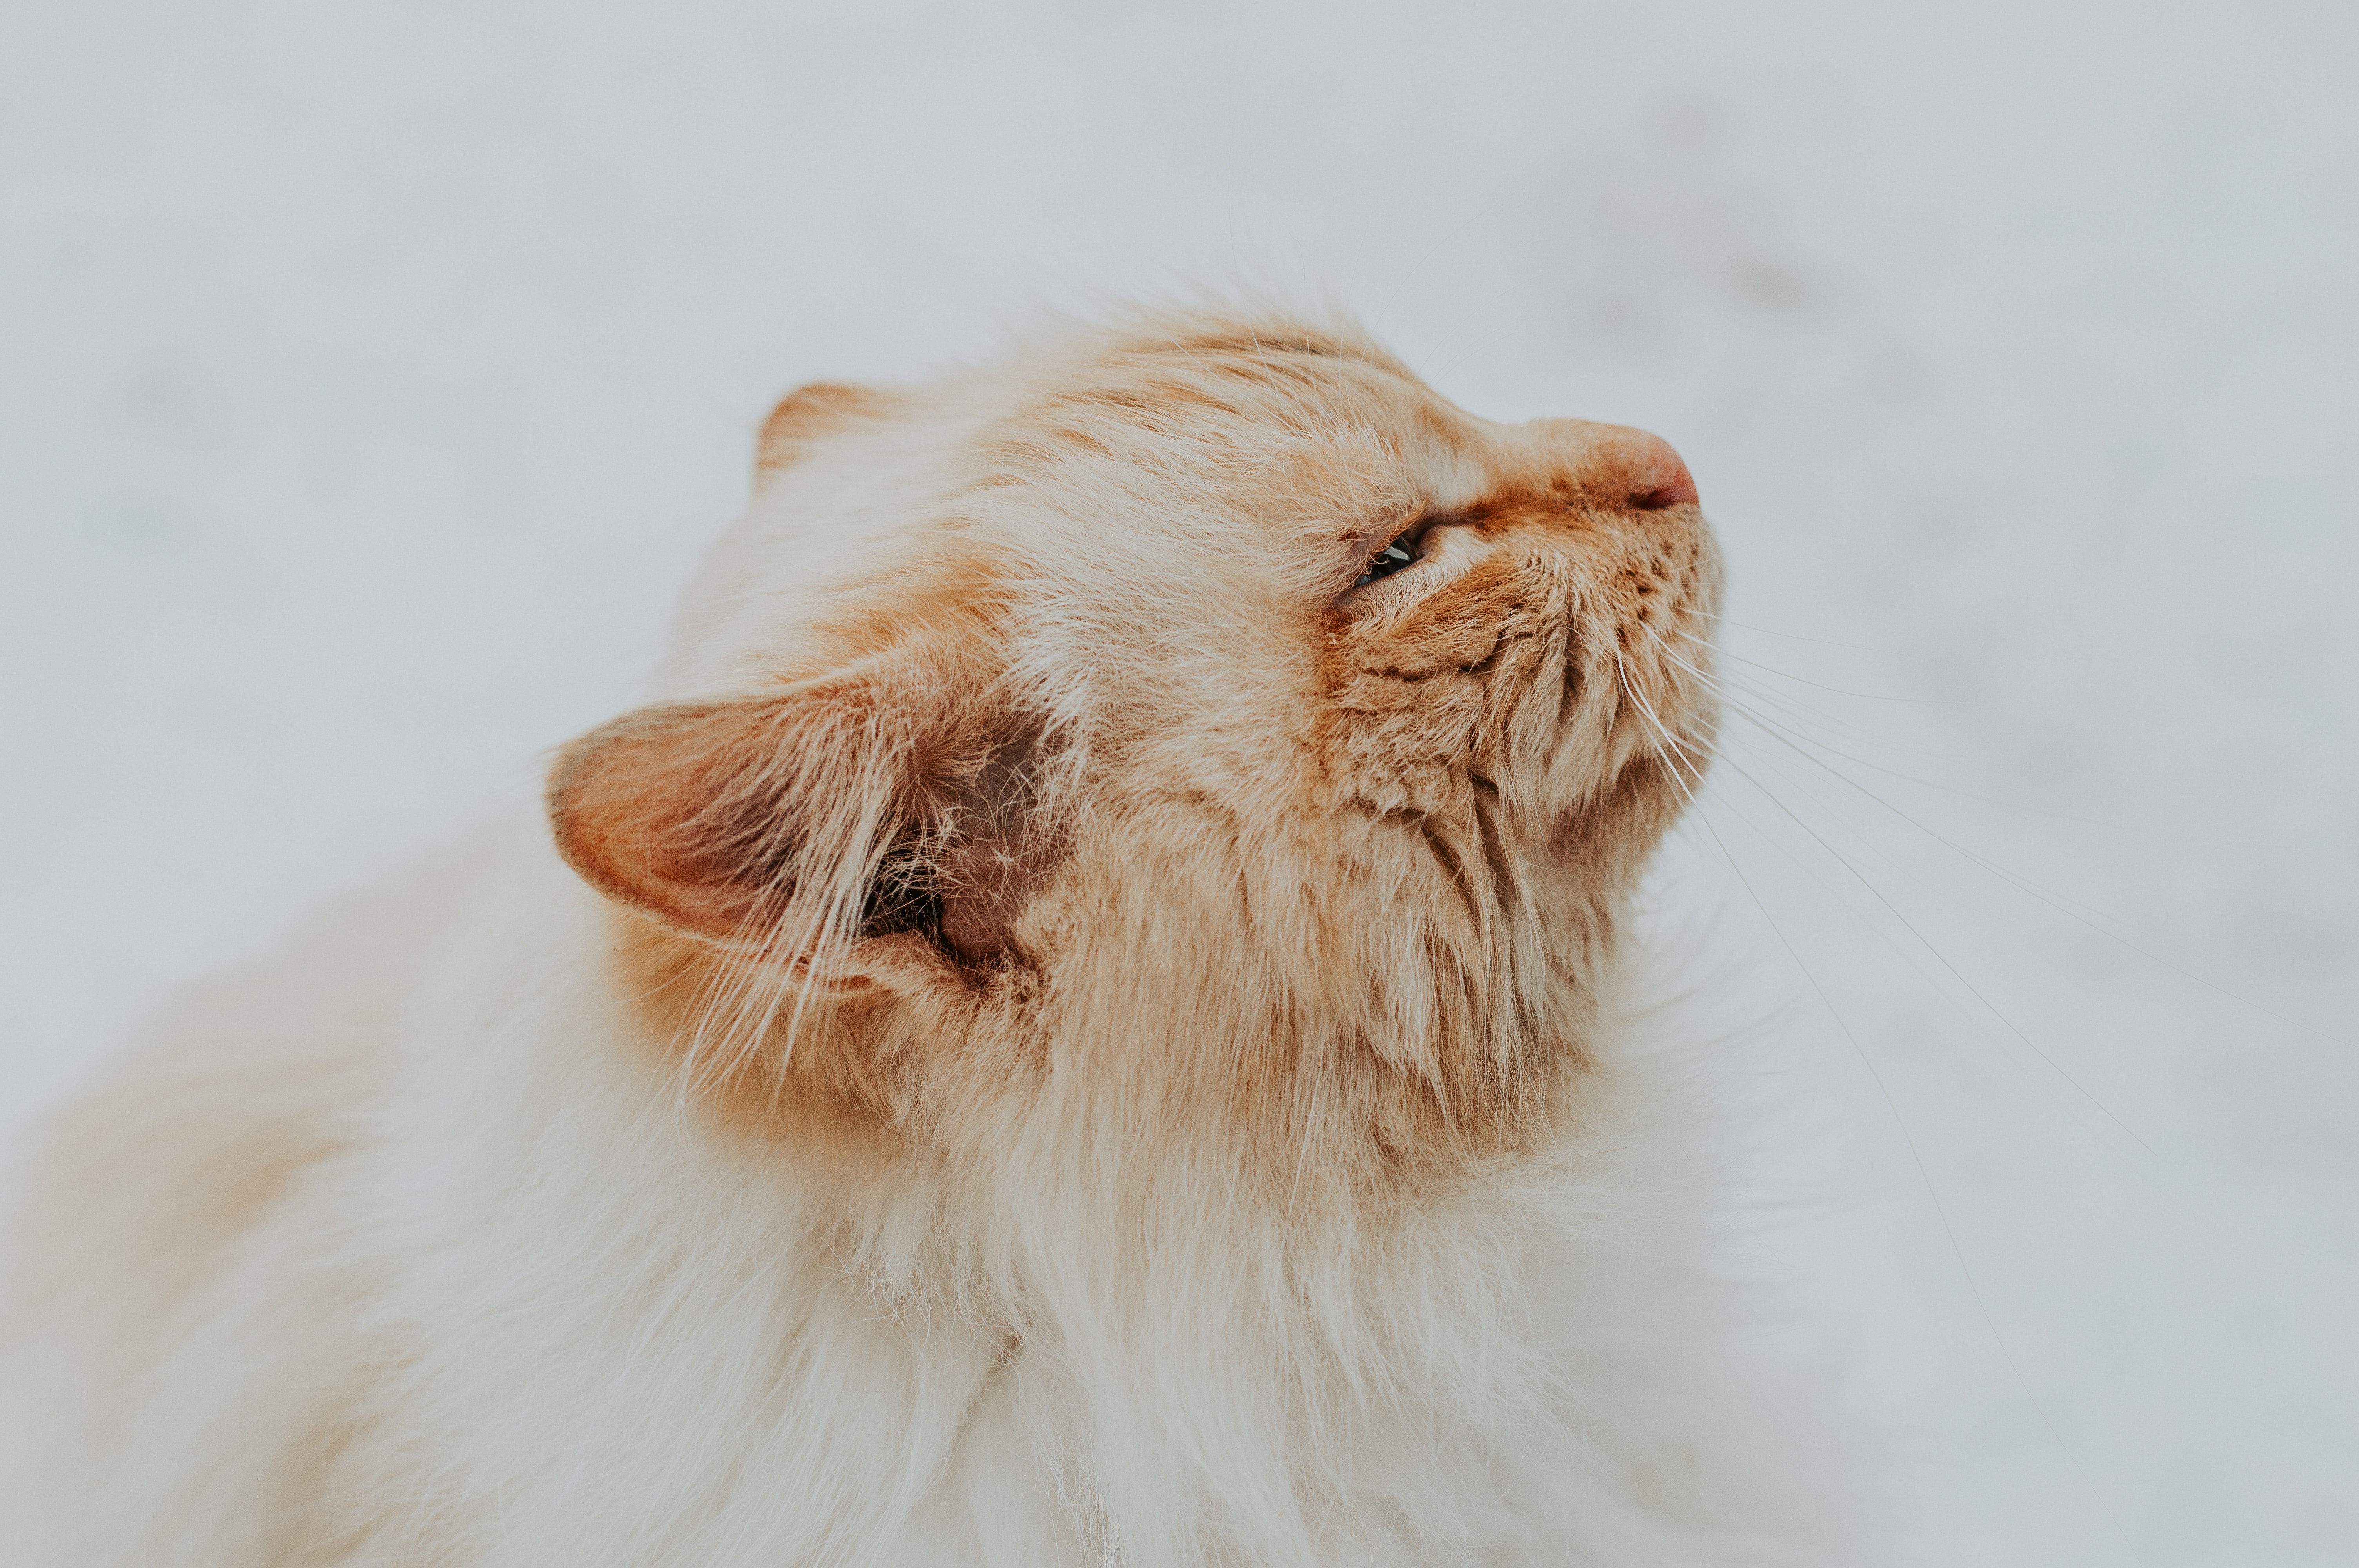
cat, felidae, whiskers, small to medium sized cats, fur, carnivore, persian, snout, ear, fawn, ragamuffin, norwegian forest cat, domestic long haired cat